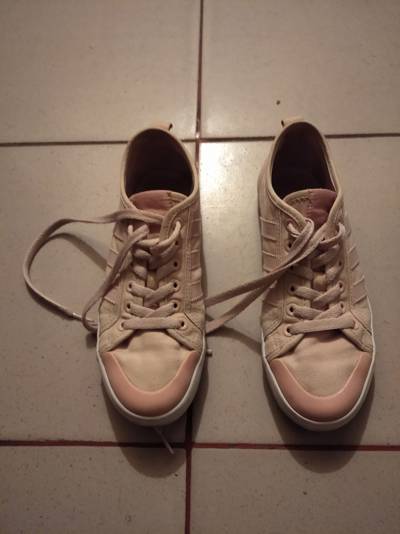
Waste category: shoes